Miguel Mendonca

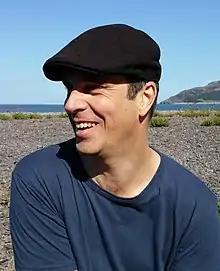
Miguel Mendonça, 2015

Miguel Mendonça (born August 1973) is an Anglo-Azorean writer and musician based in Bristol, England.